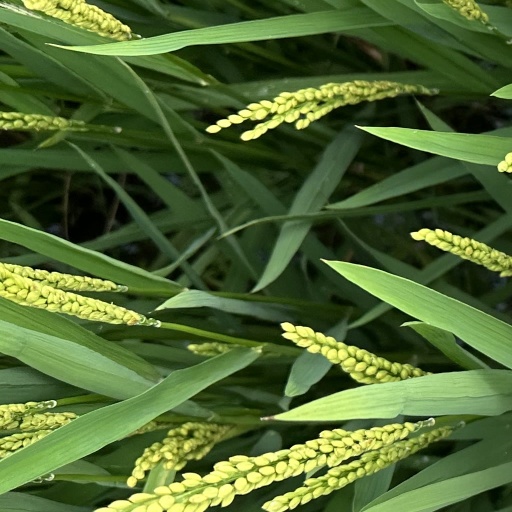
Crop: rice